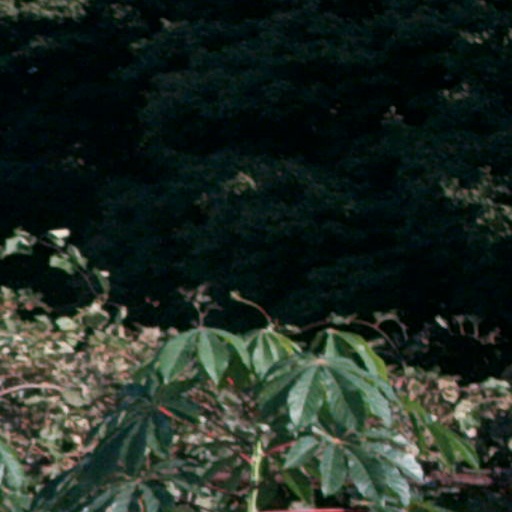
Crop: cassava